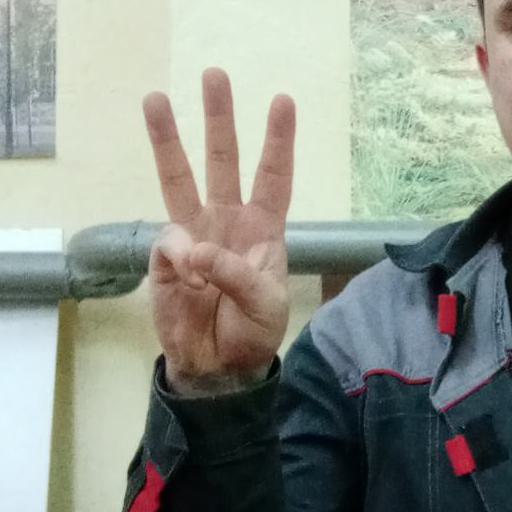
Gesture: three